Plaque hypotheses

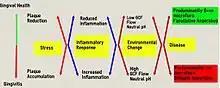
The ecological plaque hypothesis and the aetiology of periodontal diseases

The ecological concept consolidates both specific and non specific plaque hypothesis theories. The ecological plaque hypothesis, founded in the early 1990s by Marsh (1994), confirmed some associations between clinical and laboratory measurements. This theory focused its sites that the environment in which balance the microflora may in fact be altered by many changes in the resident plaque and specific species which can predispose the site to periodontal disease.